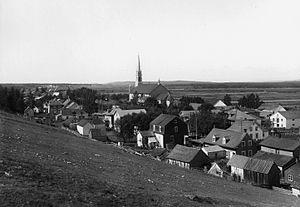
Photographie, Pont de l'île Verte, QC, vers 1914, Wm. Notman &amp
L'Isle-Verte est une municipalité canadienne située dans l'Est du Québec dans la municipalité régionale de comté de Rivière-du-Loup au Bas-Saint-Laurent. Elle a été constituée officiellement le 9 février 2000 par le regroupement de la municipalité de village de L'Isle-Verte et de la municipalité de Saint-Jean-Baptiste-de-l'Isle-Verte.